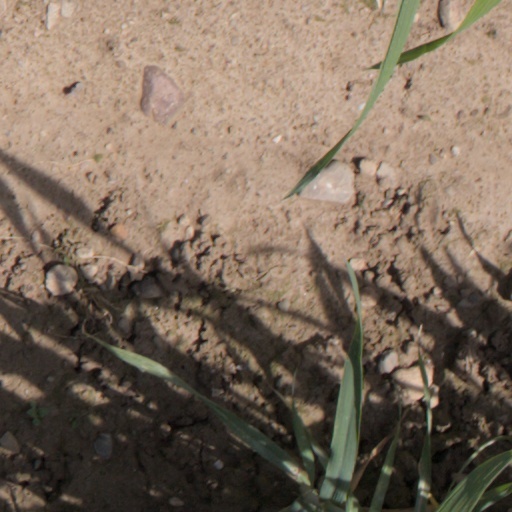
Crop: wheat